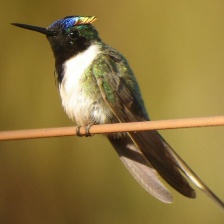
Species: HORNED SUNGEM
Scientific name: HELIACTIN BILOPHUS
ImageNet parent category: hummingbird